Fir of Hotovë-Dangëlli National Park

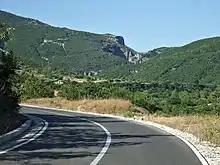
Lengarica Canyon on Fir of Hotova National Park

The park rises over a very remote mountainous region of Nemërçka and Tomorr between the Vjosa Valley in the west, Leskovik in the south, Erseka in the southeast and the Osum Valley in the northeast. Close to Petran is the narrow and deep Lengarica Canyon with numerous caves and thermal springs such as Banjat e Bënjës. Within the boundaries of the park there are numerous villages including Frashër, which is well known located in the heart of the park. In terms of hydrology, Vjosa is the main river forming the western bound of the park, flowing through Përmet until discharging into the Adriatic Sea.